Winter Begonia

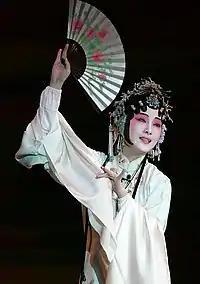
The character Shang Xirui is a "dan" specialist, as pictured above.

To accurately depict the traditions of Peking opera on the small screen, production brought in experts of the craft to train the actors. The crew also invited 90-year old Peking Opera performing artist Bi Guyun as a drama consultant. Yin Zheng also received one month of closed training from the master. The crew also invited practitioners of specific styles of Peking opera, such as Hui opera, to direct the plays that are performed in the drama. As there were many scenes featuring Kunqu opera, it is reported that two Kunqu opera directors were needed.